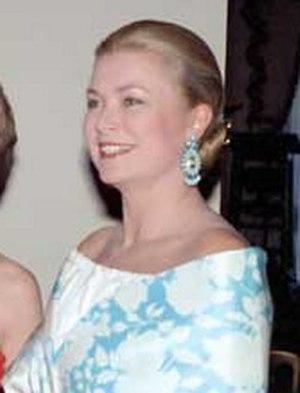
Albert II, né le 14 mars 1958 à Monaco, est le 14ᵉ et actuel prince souverain de Monaco depuis le 6 avril 2005.
Rainier III, né le 31 mai 1923 à Monaco et mort le 6 avril 2005 à Monaco, est prince souverain de Monaco de 1949 à 2005, un long règne de 55 ans ayant vu Monaco se transformer qui lui vaut d'être surnommé le « prince bâtisseur ».